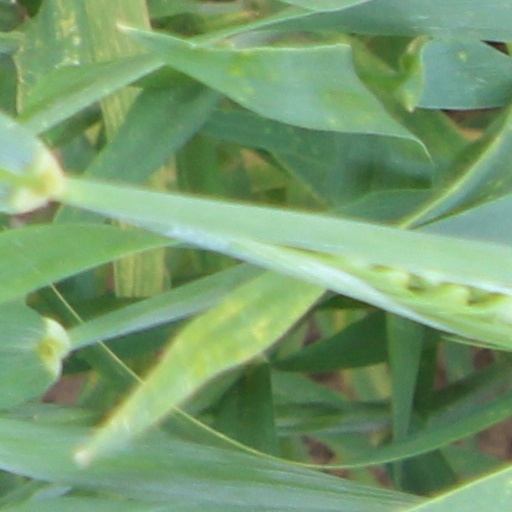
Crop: wheat